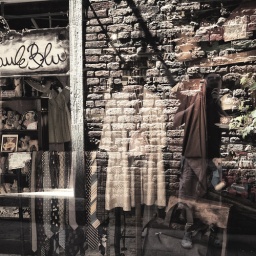
in black & white (and colour)